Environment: real
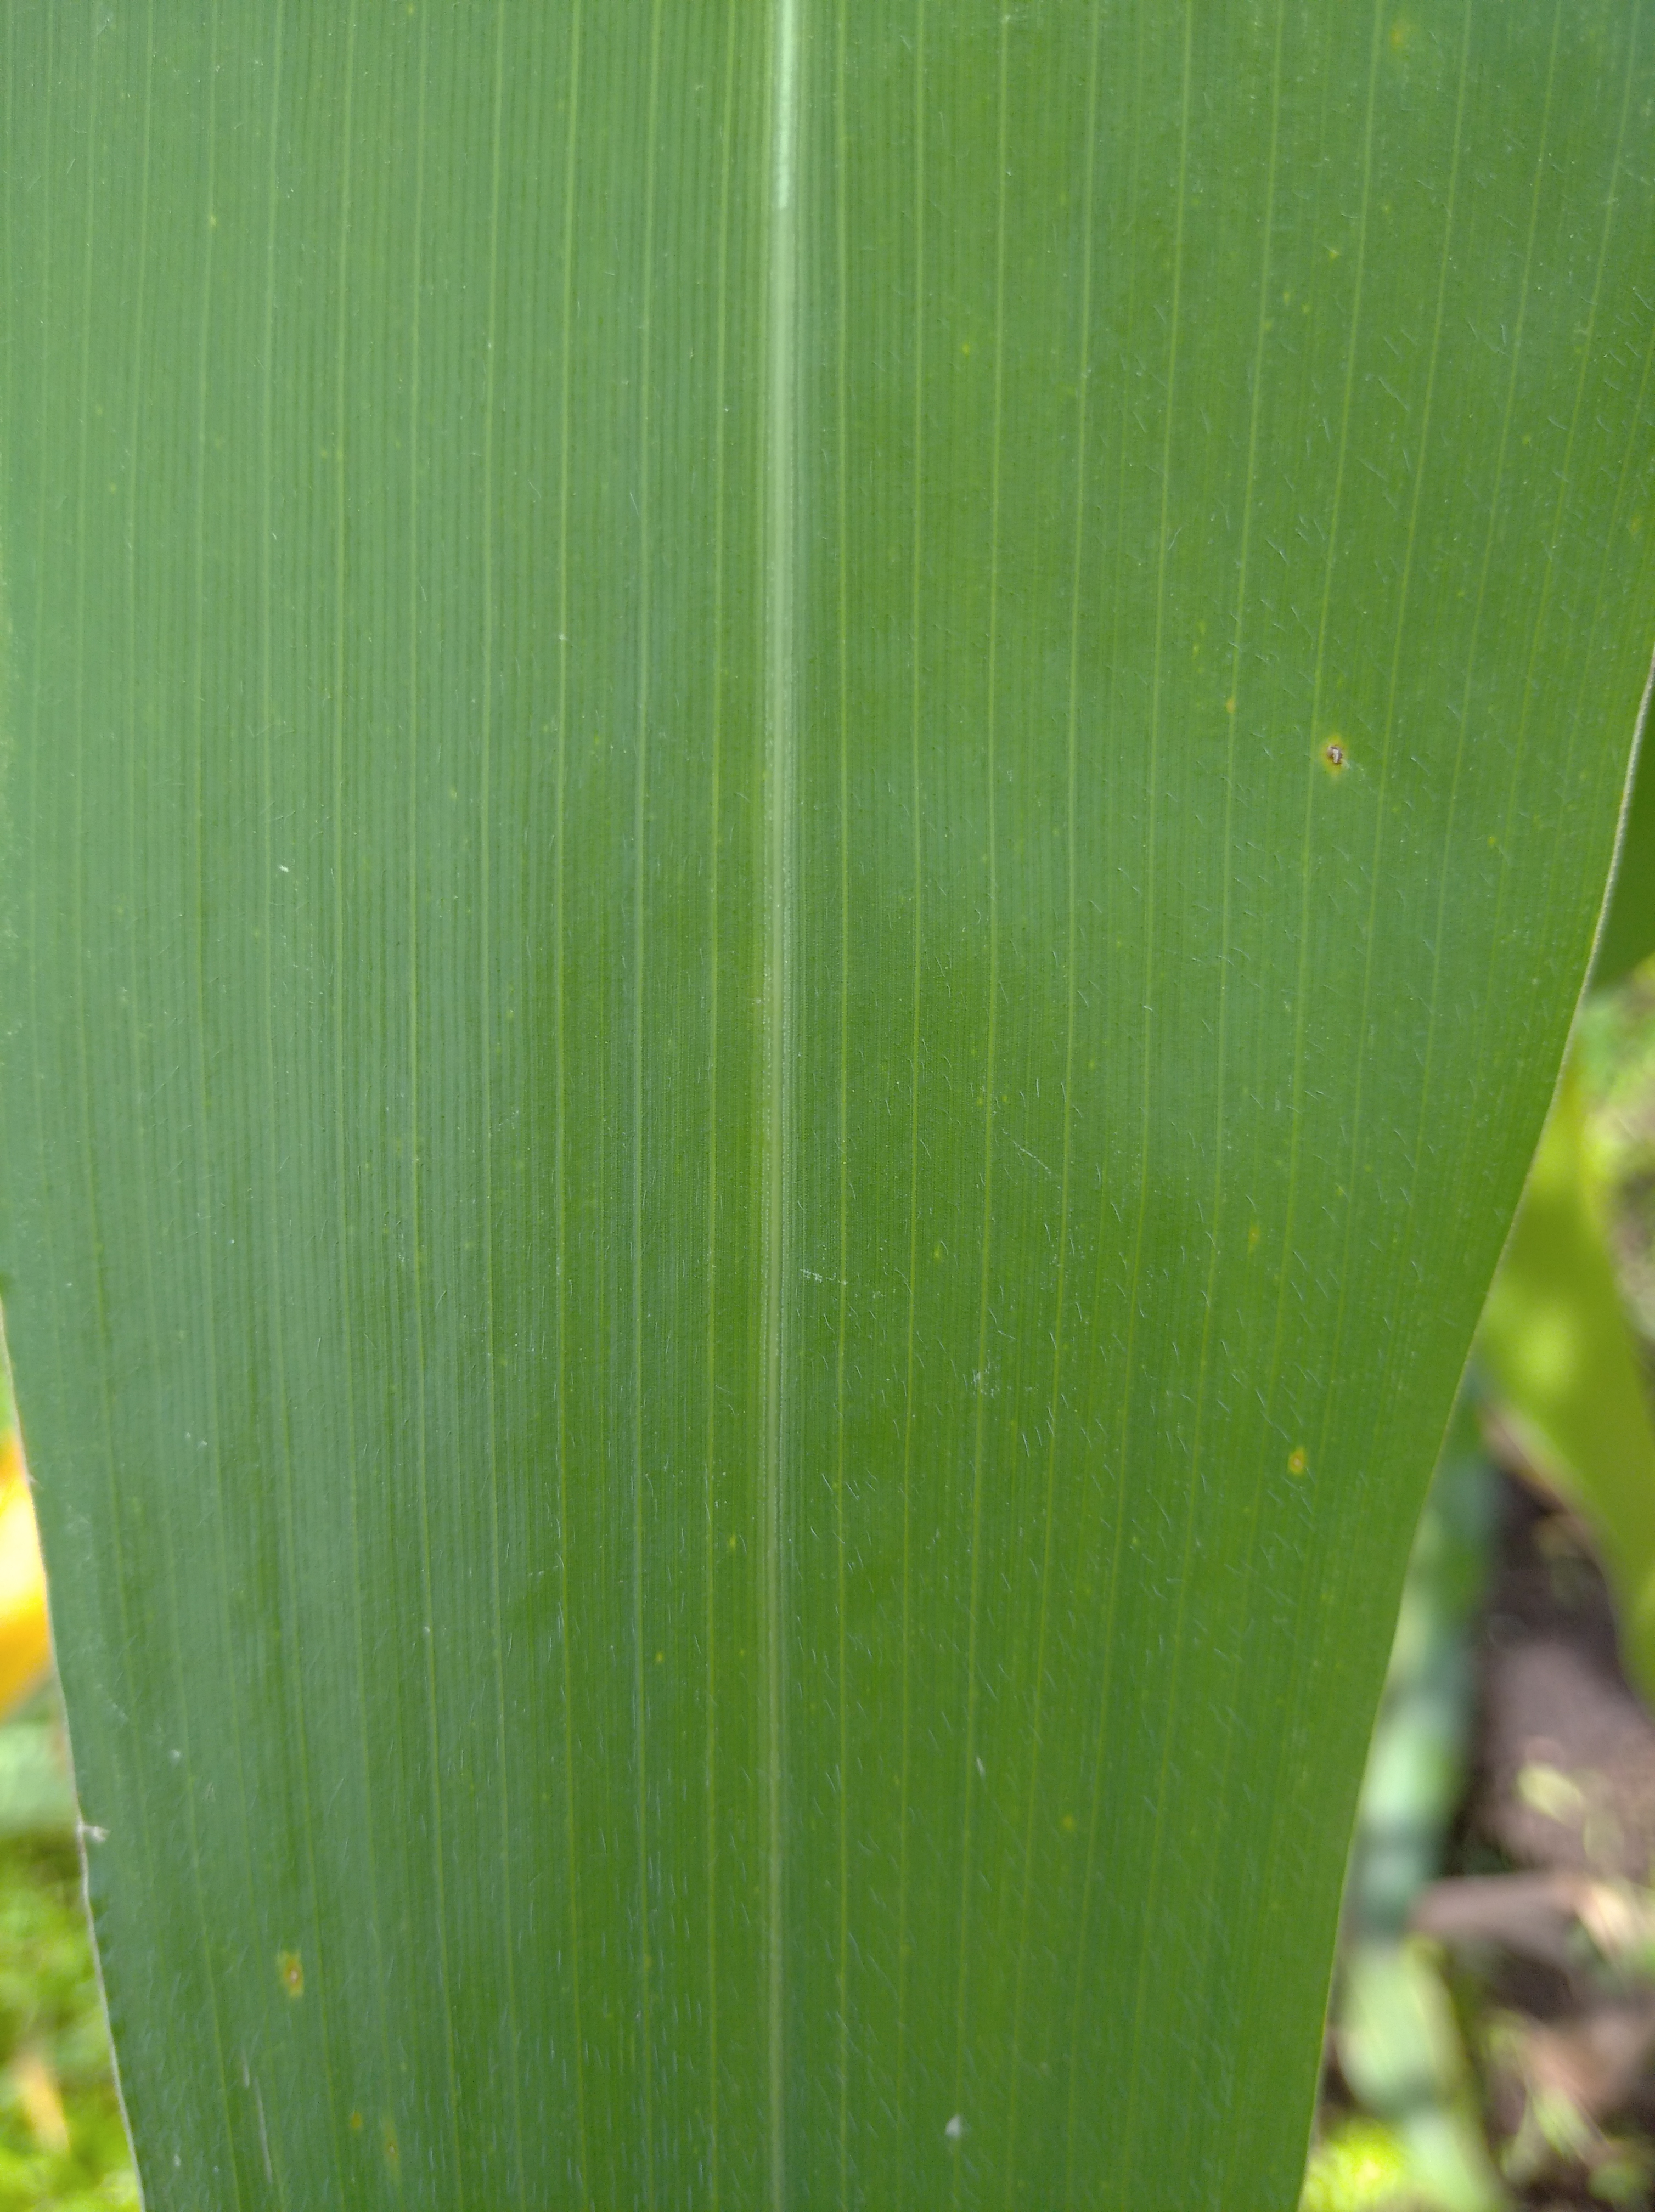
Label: healthy